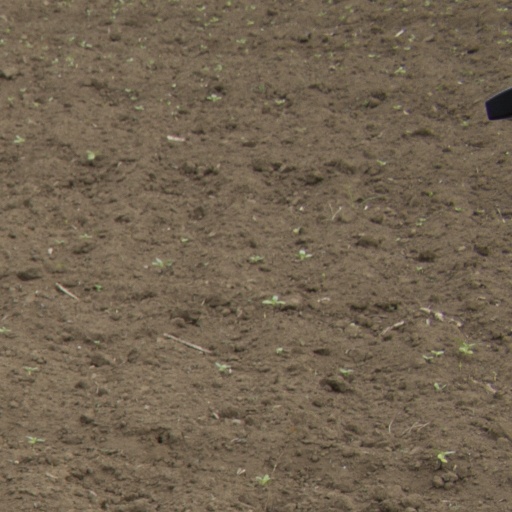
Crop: Jerusalem artichoke